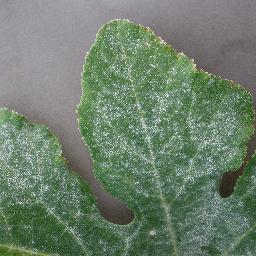
Label: Squash___Powdery_mildew